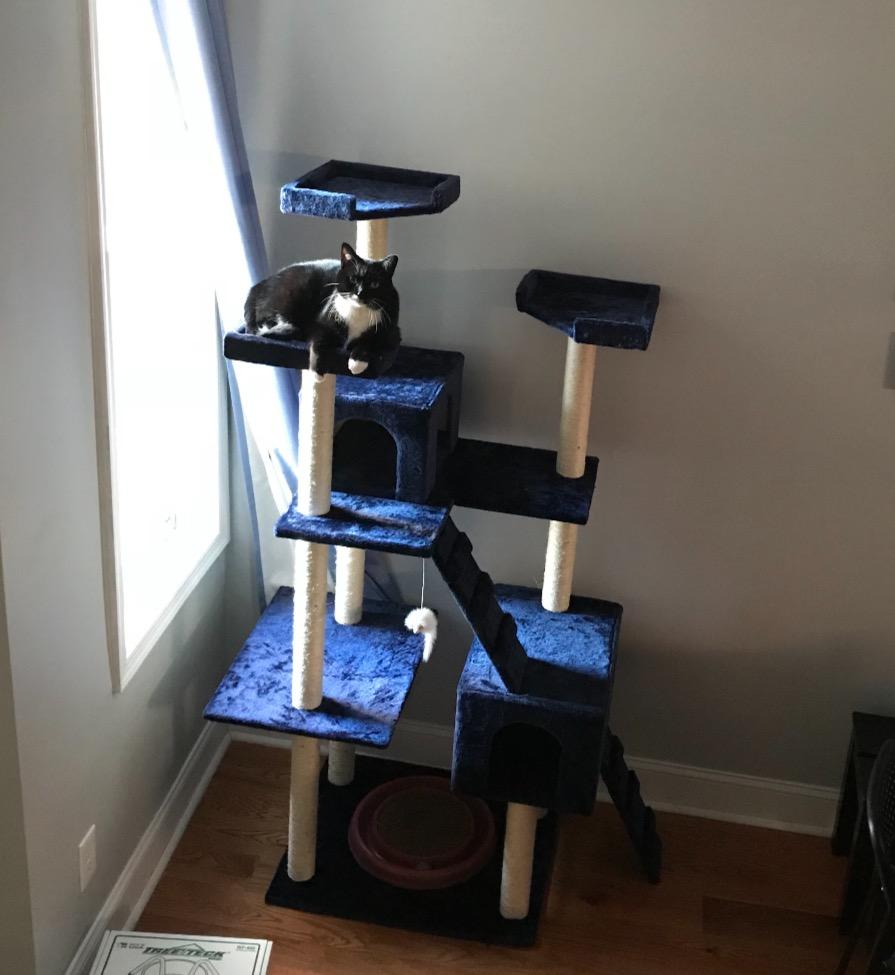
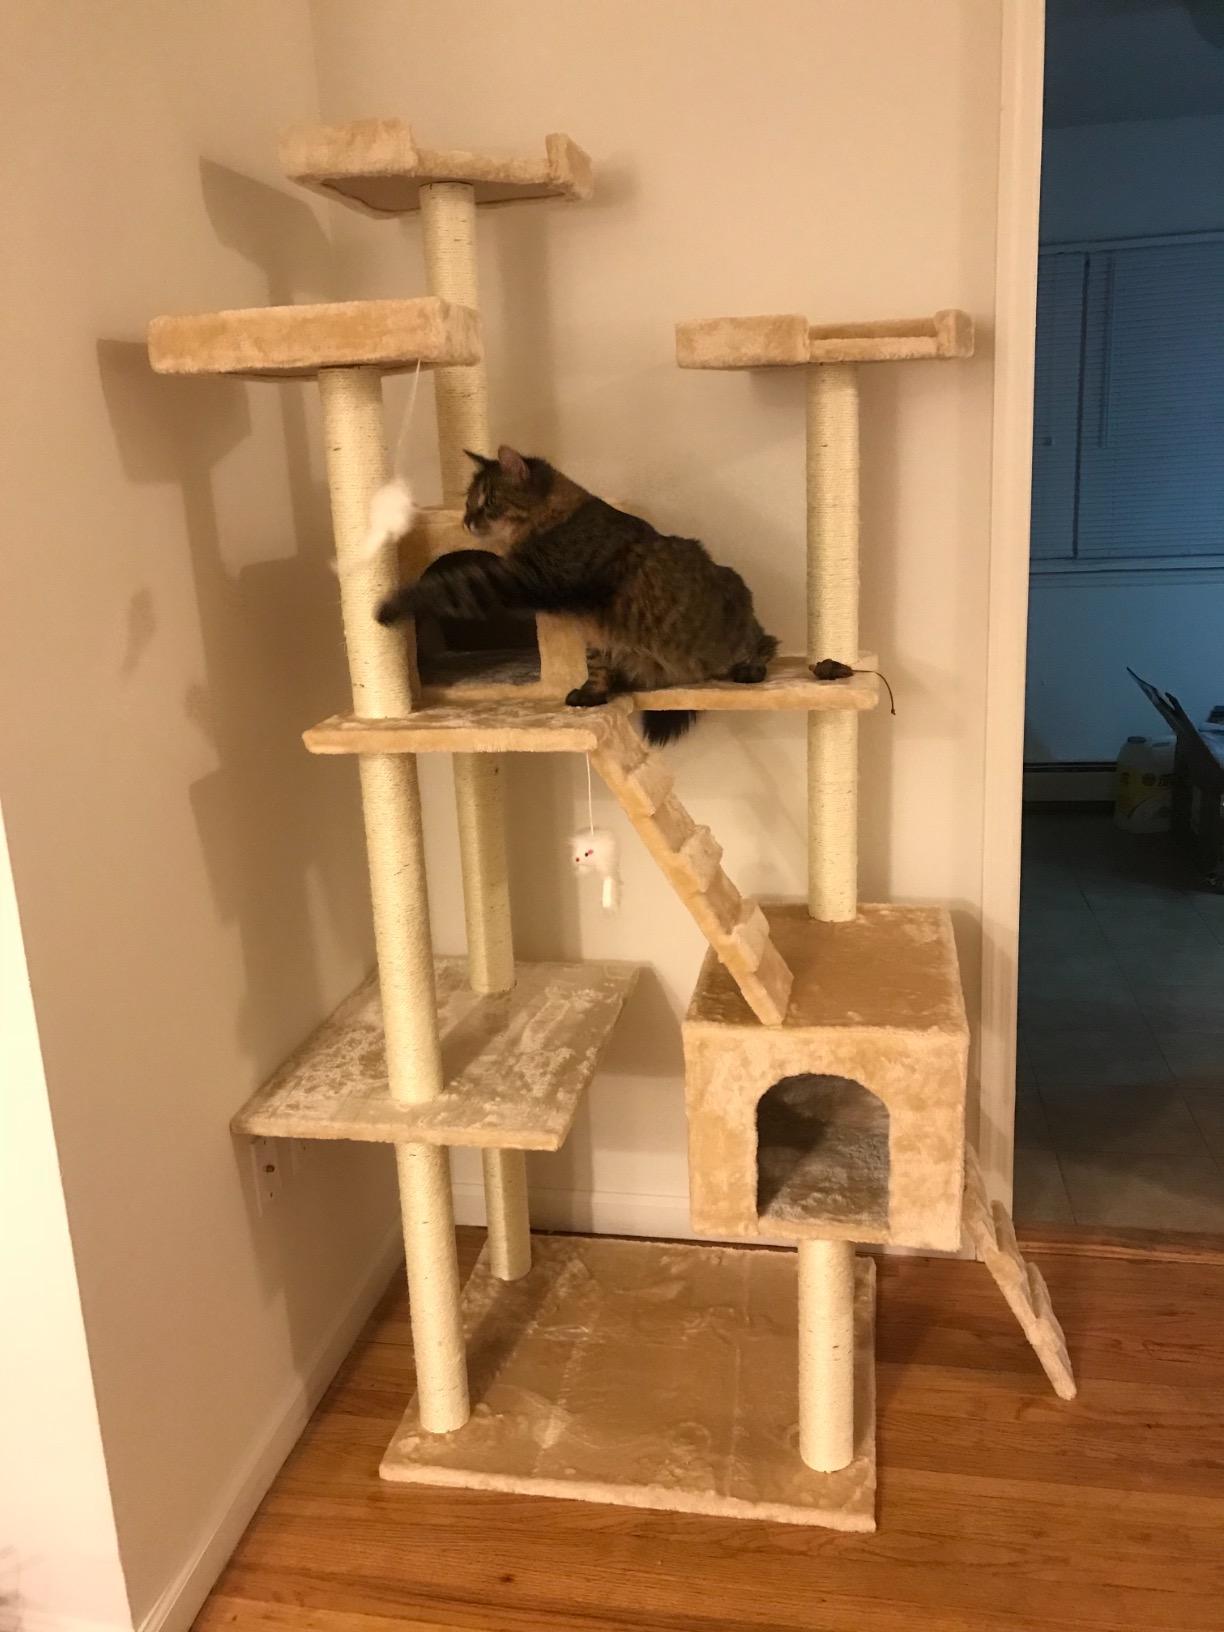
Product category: items_cat tree
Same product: no